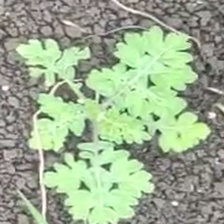
Weed species: Gajar_gavat_(Parthenium hysterophorus)